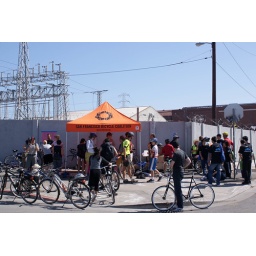
01237 SFBC tent flanked by recycling, S'more bike and water station